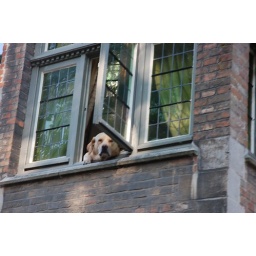
047 - Bruges - Canal trip - Sleepy dog in window - 20080927 10:56